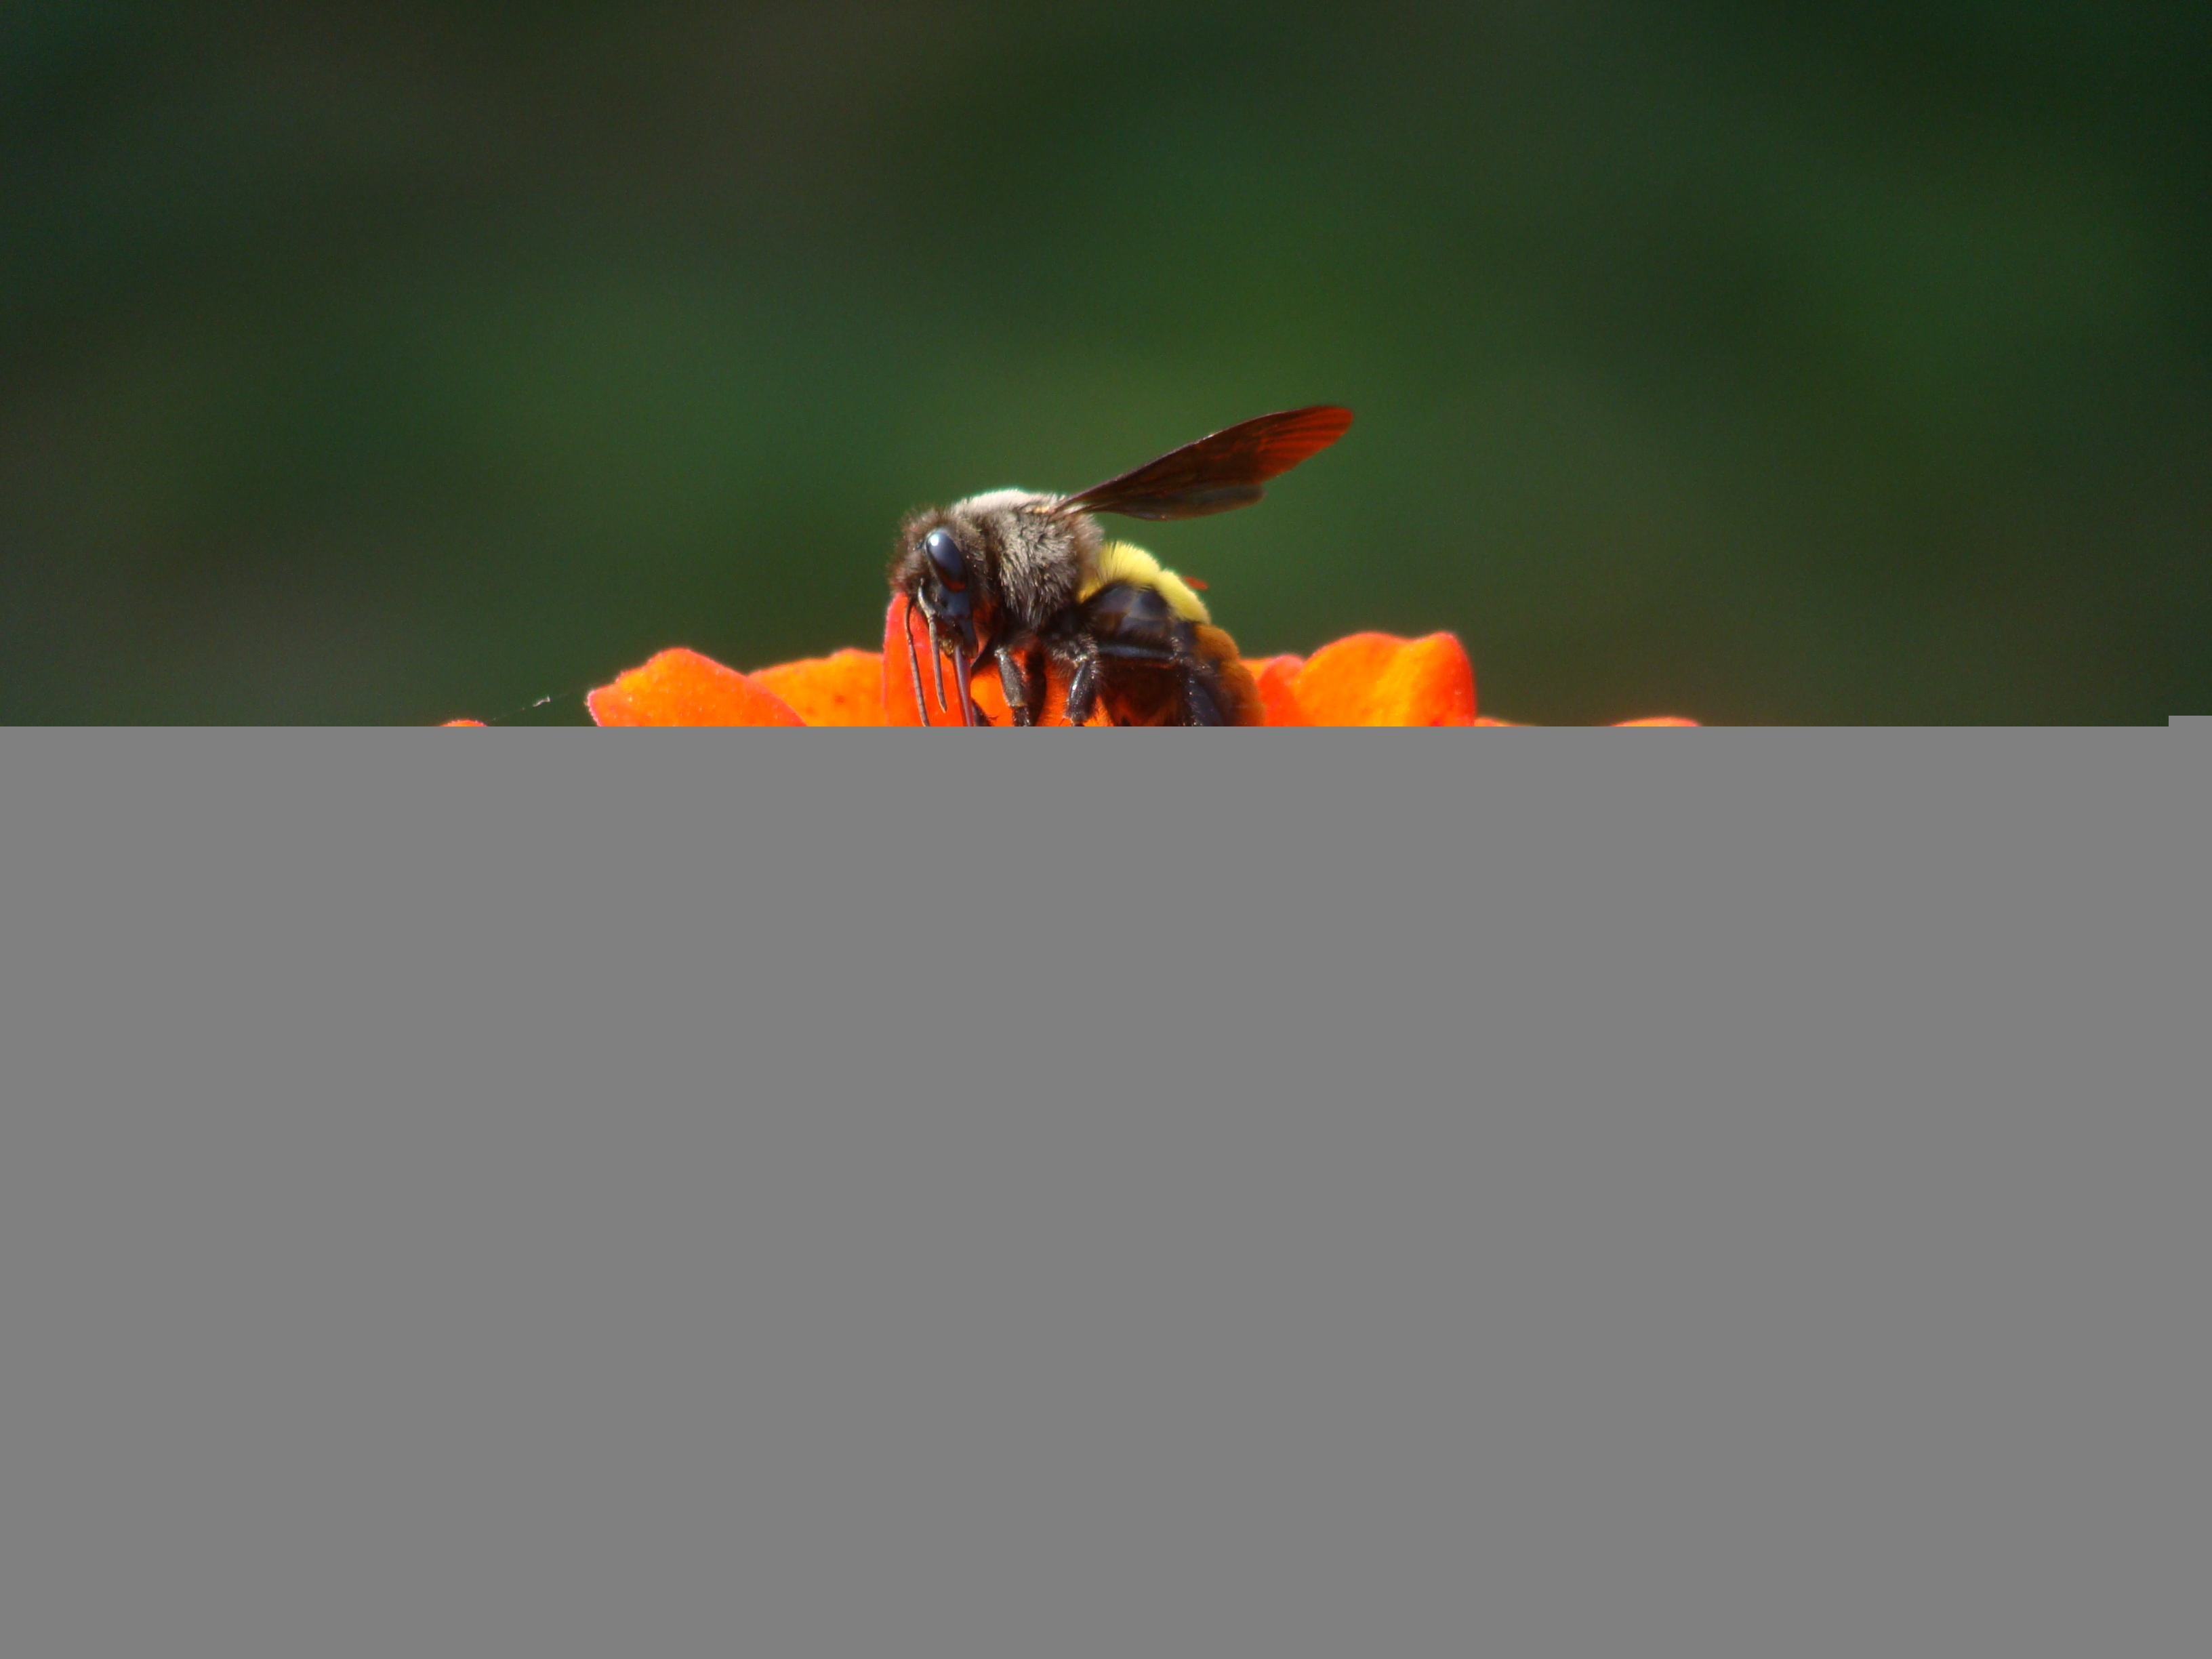
nature, blossom, bird, wing, flower, bloom, honey, summer, spring, red, color, insect, hummingbird, yellow, fauna, bee, macro photography